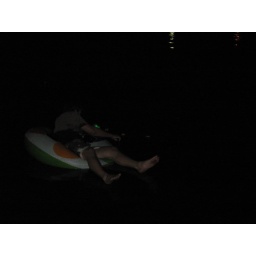
Richard sets out rubber ducks (one that flashes colors in the water) in the moat around the theater building.